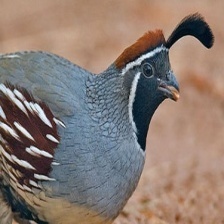
Species: GAMBELS QUAIL
Scientific name: CALLIPEPLA GAMBELII
ImageNet parent category: quail